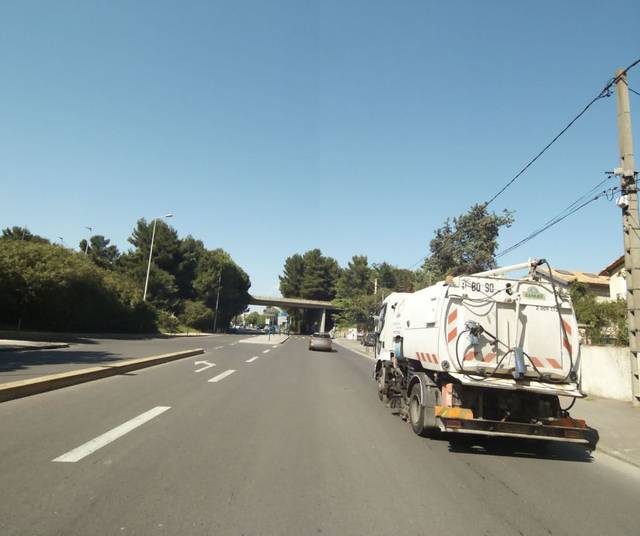
Region: France
Coordinates: 43.609, 3.899